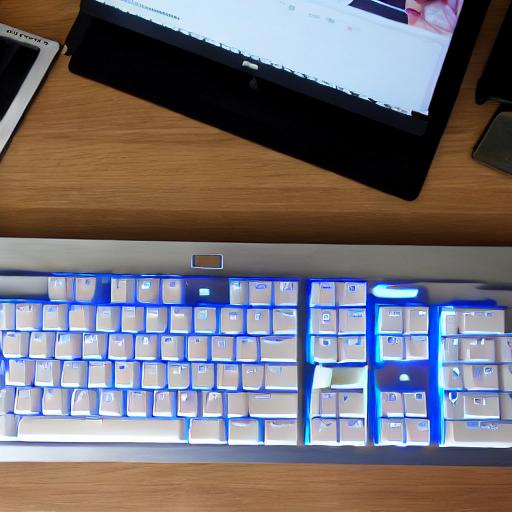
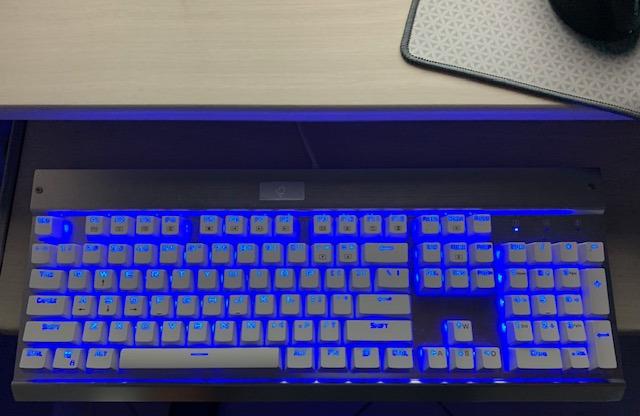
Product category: keyboard
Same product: no